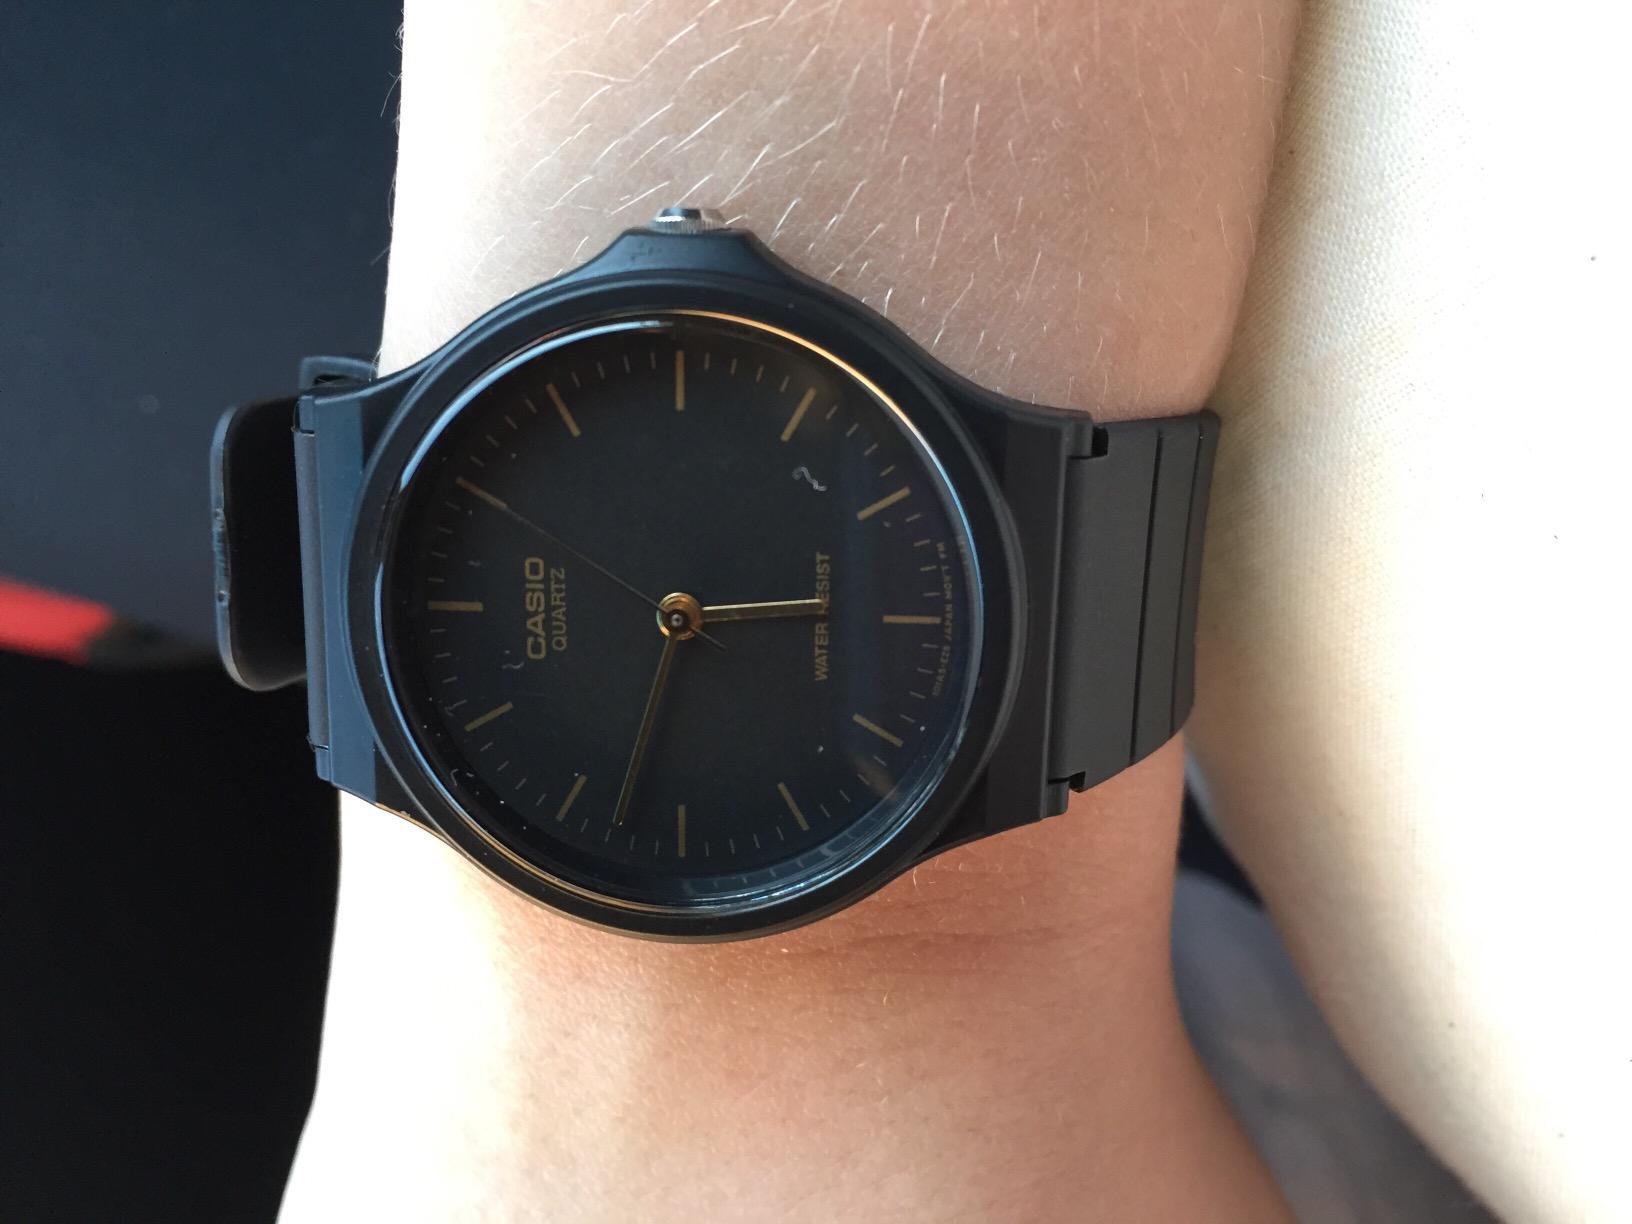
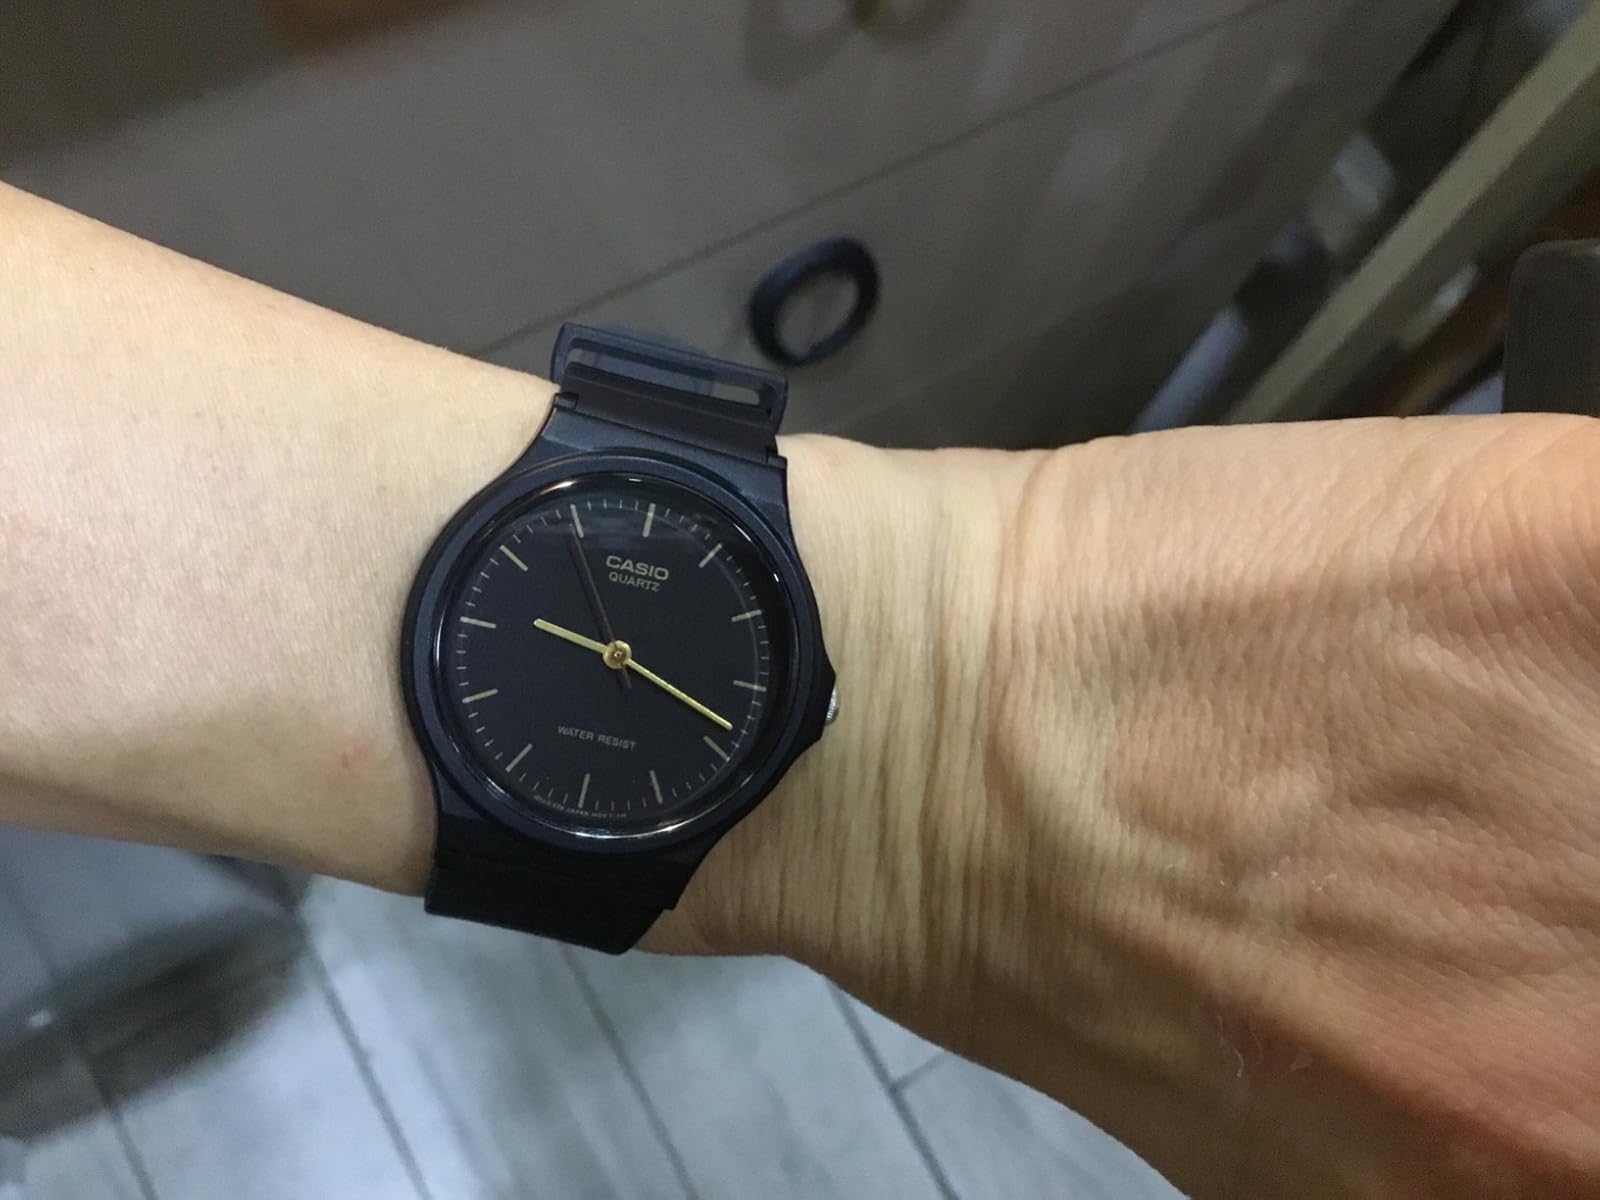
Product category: accessories_watch
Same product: yes